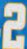
Number: 2